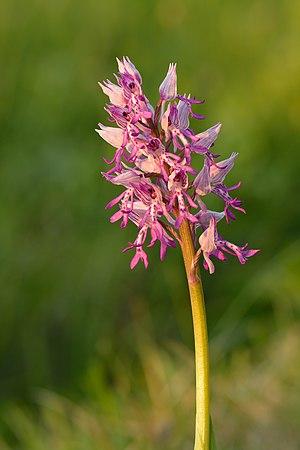
L’Orchis guerrier ou Orchis militaire est une espèce d'orchidées terrestres européennes.